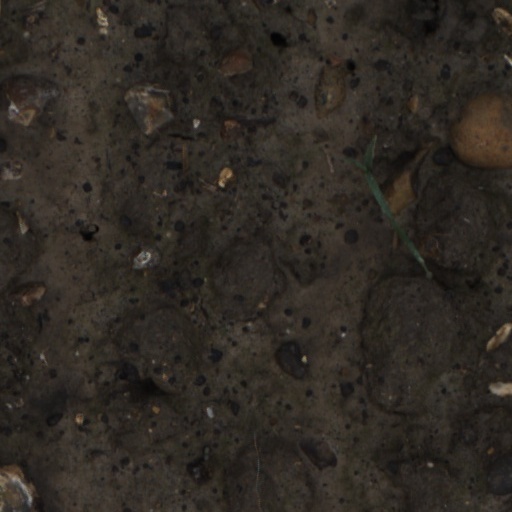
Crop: wheat